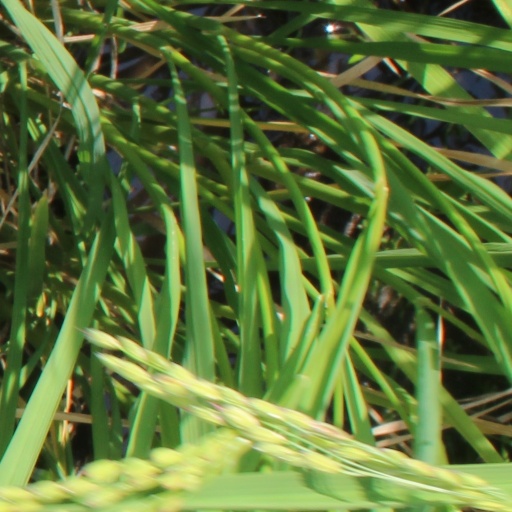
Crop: rice